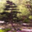
Label: pine_tree